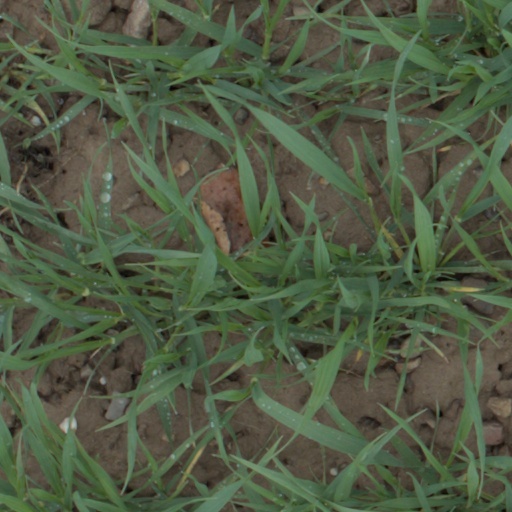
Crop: wheat